Answer in natural language. Considering the relative positions, is gray rectangle sofa (highlighted by a green box) above or below framed monochromatic wall decor painting (highlighted by a red box)? Choose between the following options: below or above
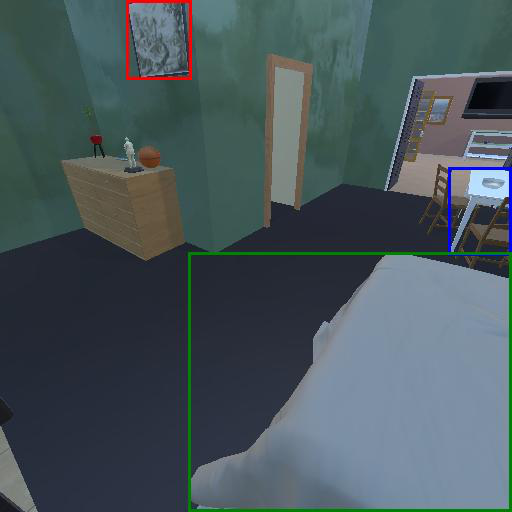
<answer>below</answer>